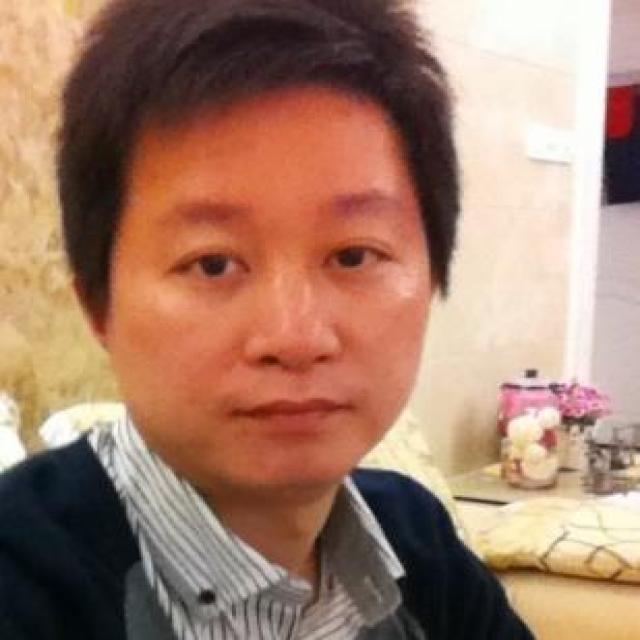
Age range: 21-44